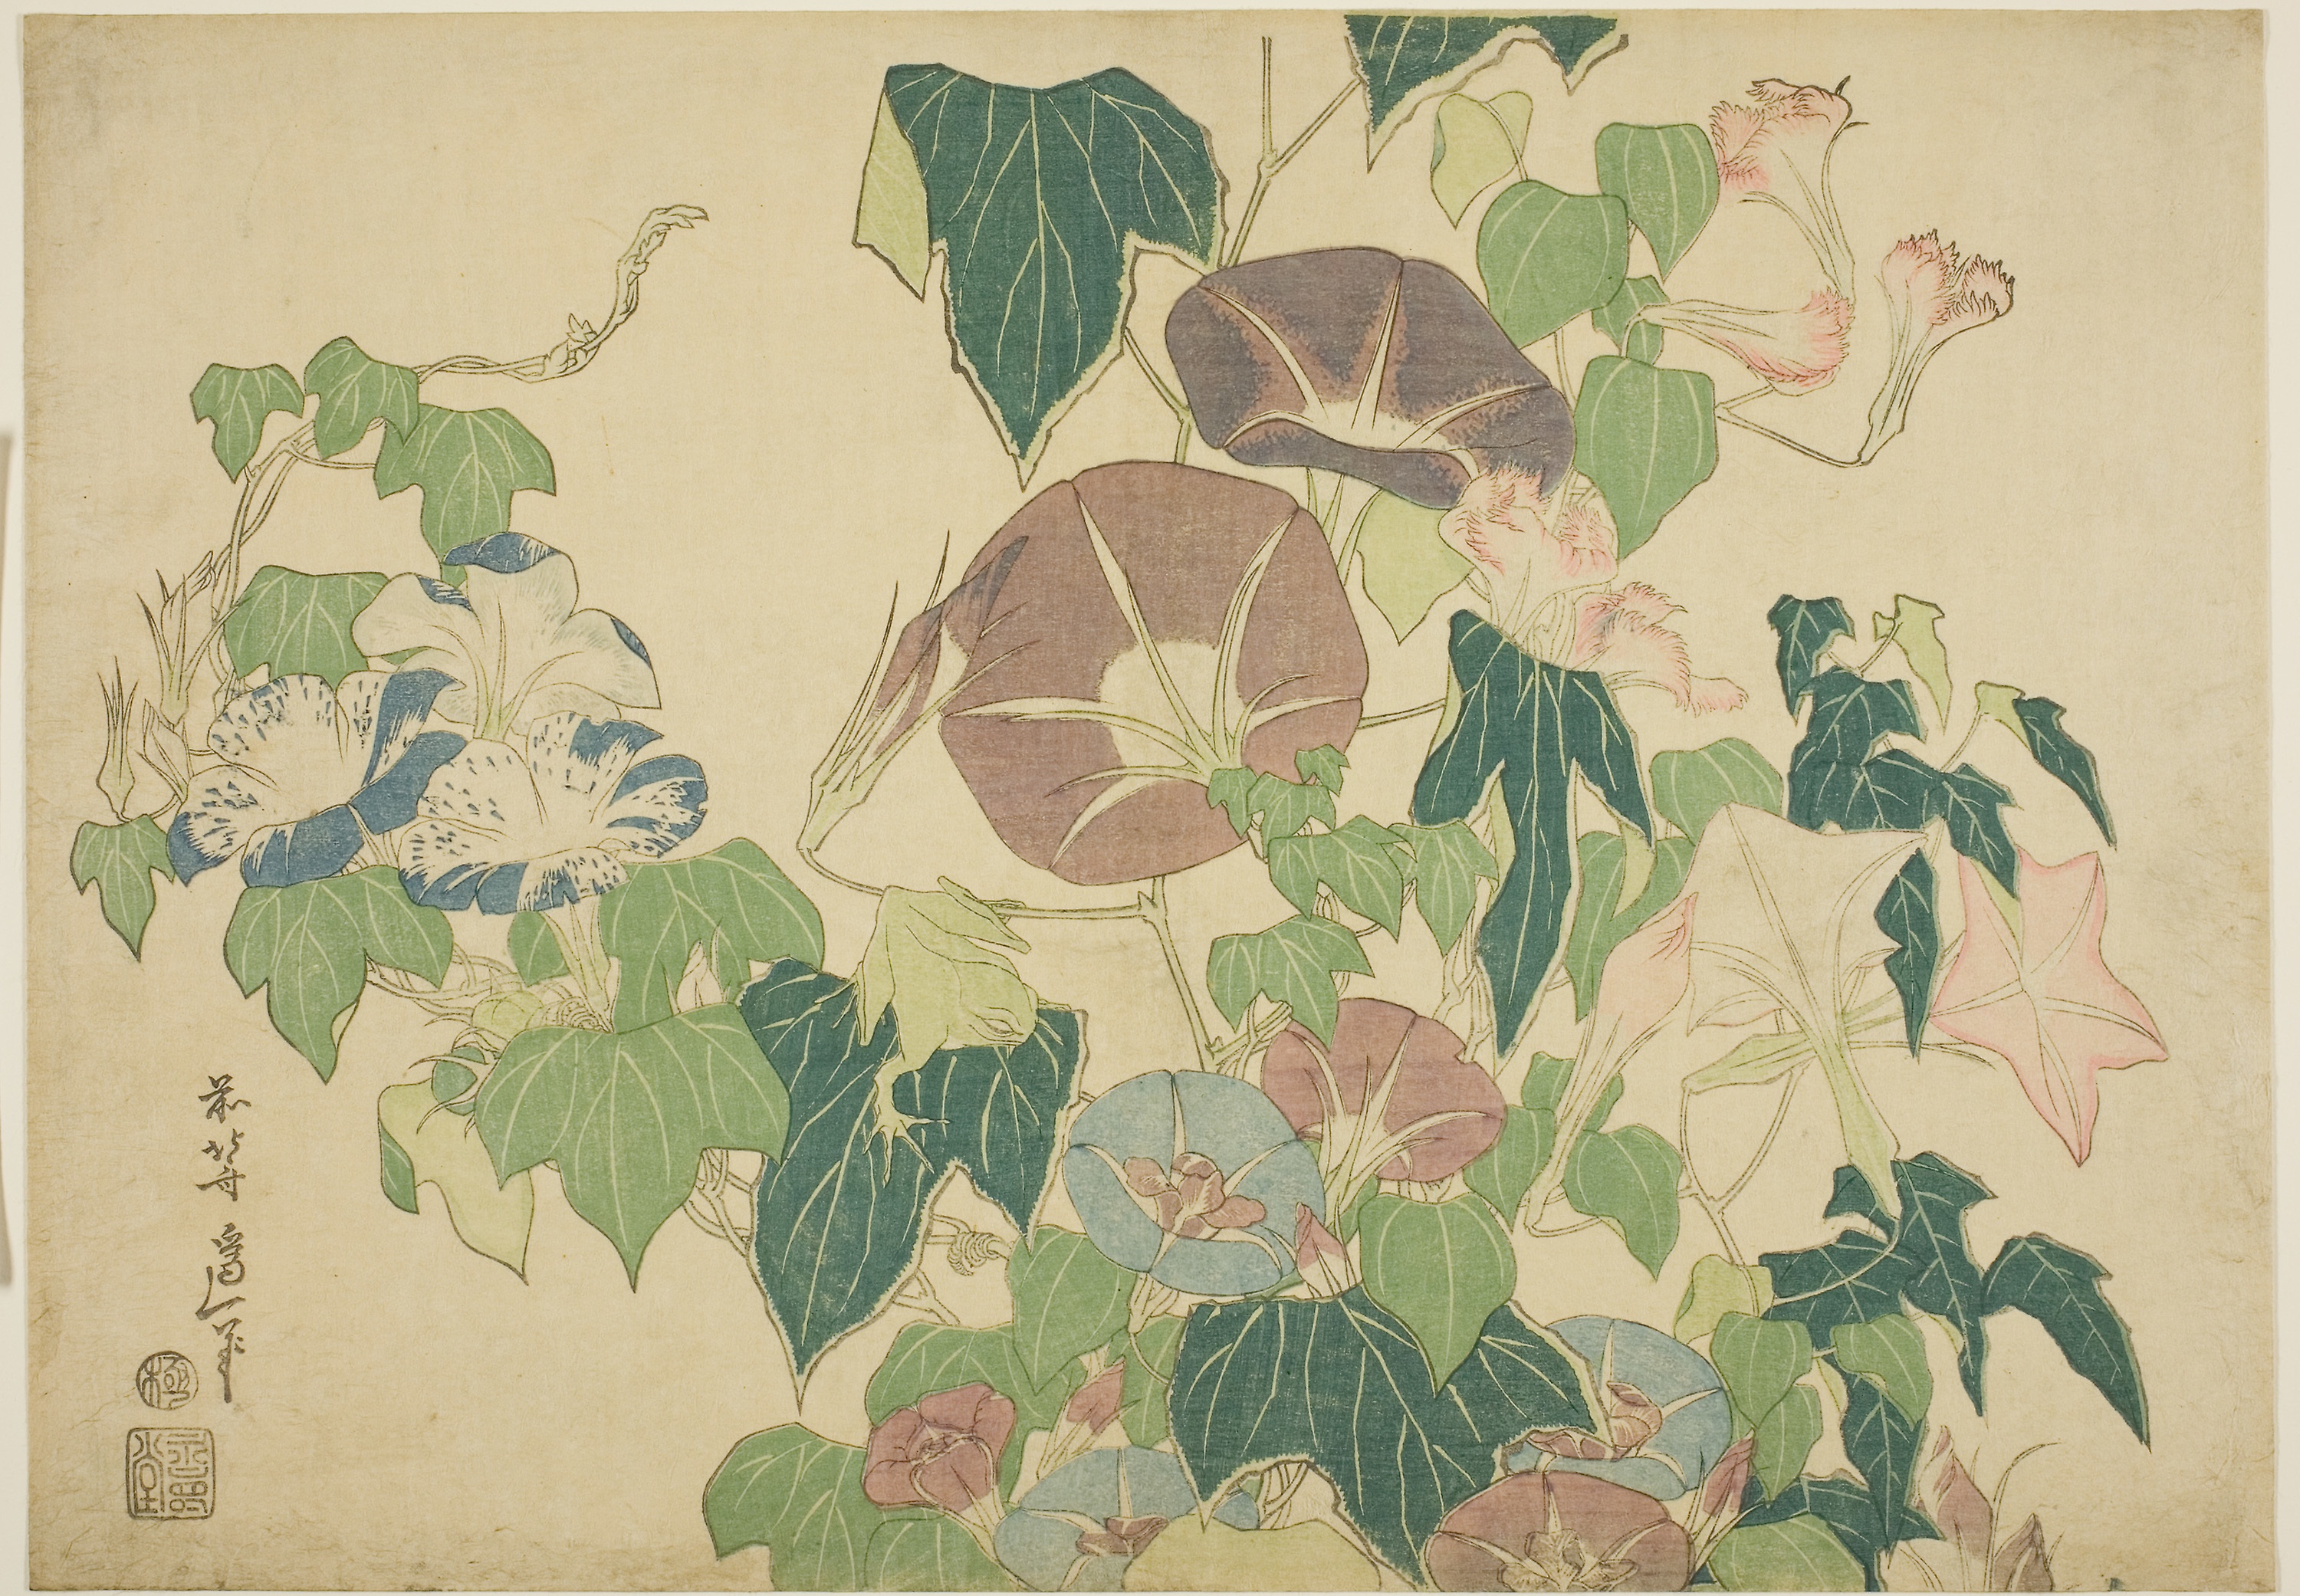
green, fauna, flora, leaf, plant, design, pattern, tree, military camouflage, art, flower, illustration